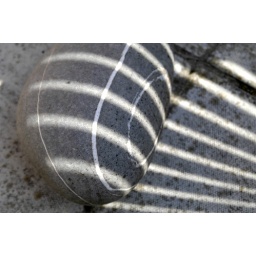
Visual experiments with pebbles and a plastic chair in the afternoon sun.